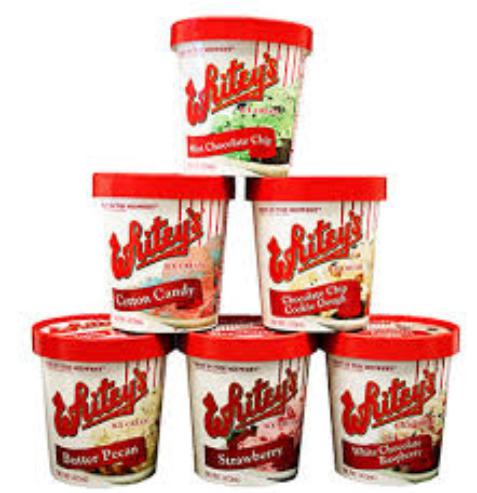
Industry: Food